Xeroplexa setubalensis

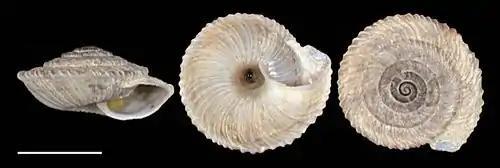
"Xeroplexa setubalensis" Serra da Arrábida, Setúbal (Portugal). Scale bar 0.5 cm.

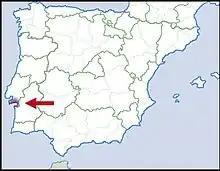
Distribution

"X. setubalensis" is endemic to the central coast of Portugal (western Iberian Peninsula). Only few populations are known from Serra da Arrábida and Serra do São Luís, placed in the right side of Sado river.